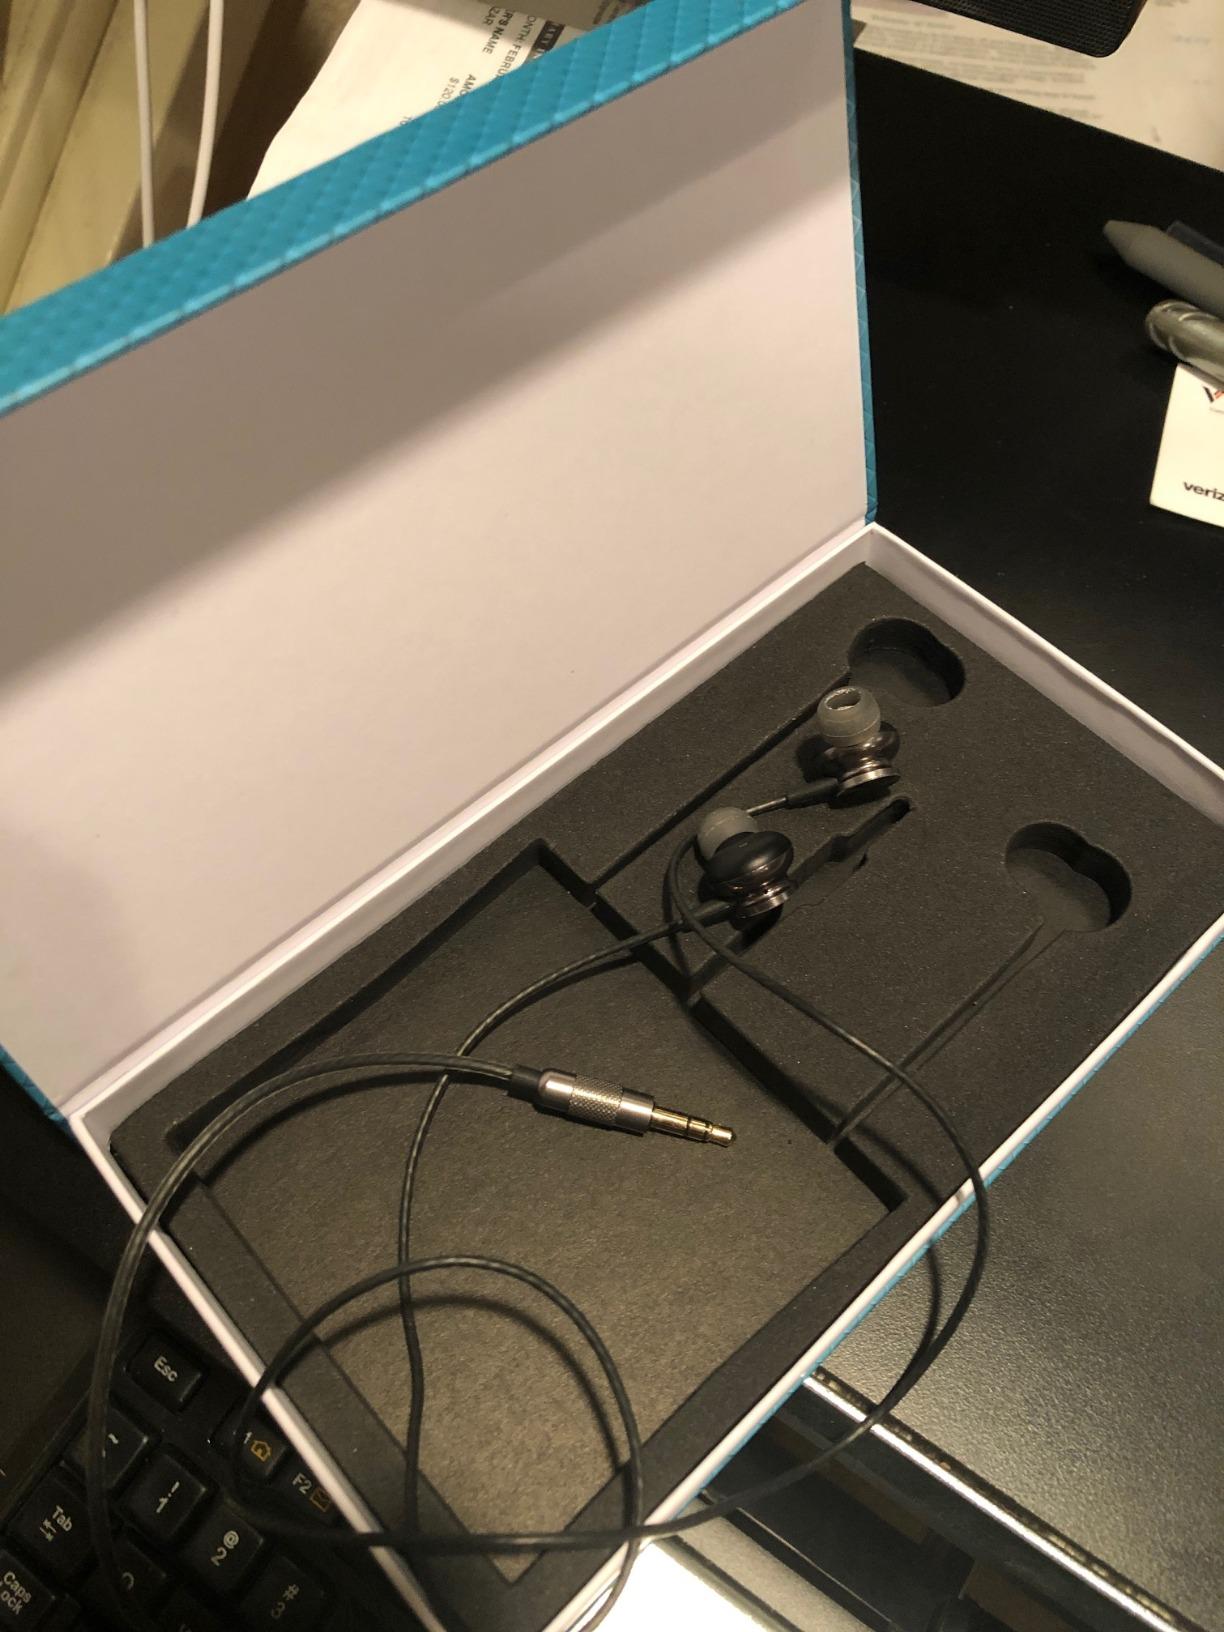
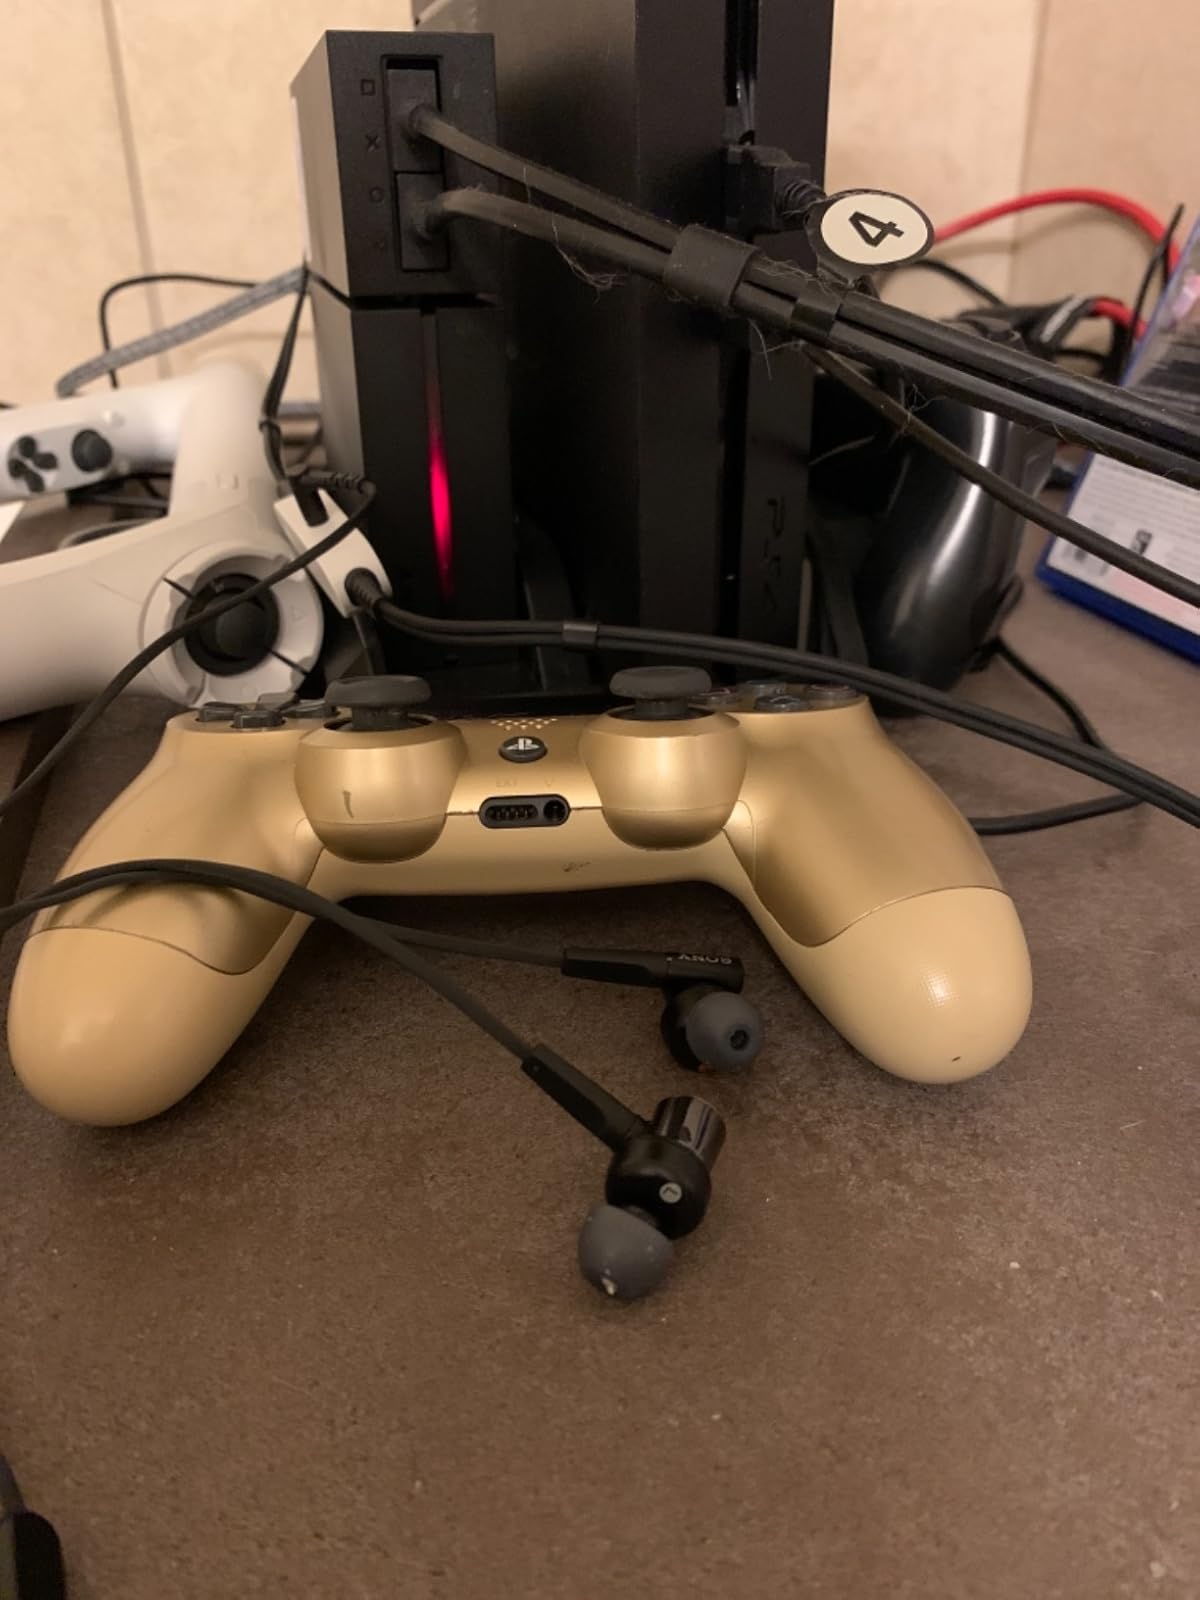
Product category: headphones
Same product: no